Soho Mint

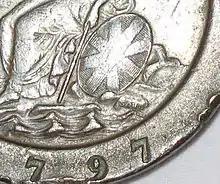
Soho mint mark (the word 'SOHO' below-right of the shield) on a cartwheel twopence

Soho Mint was created by Matthew Boulton in 1788 in his Soho Manufactory in Handsworth, West Midlands, England. A mint was erected at the manufactory containing eight machines, to his own patent design, driven by steam engine, each capable of striking 70 to 85 coins per minute.